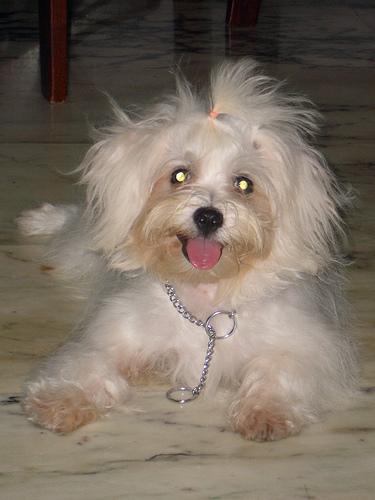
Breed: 249-n000101-Maltese_dog